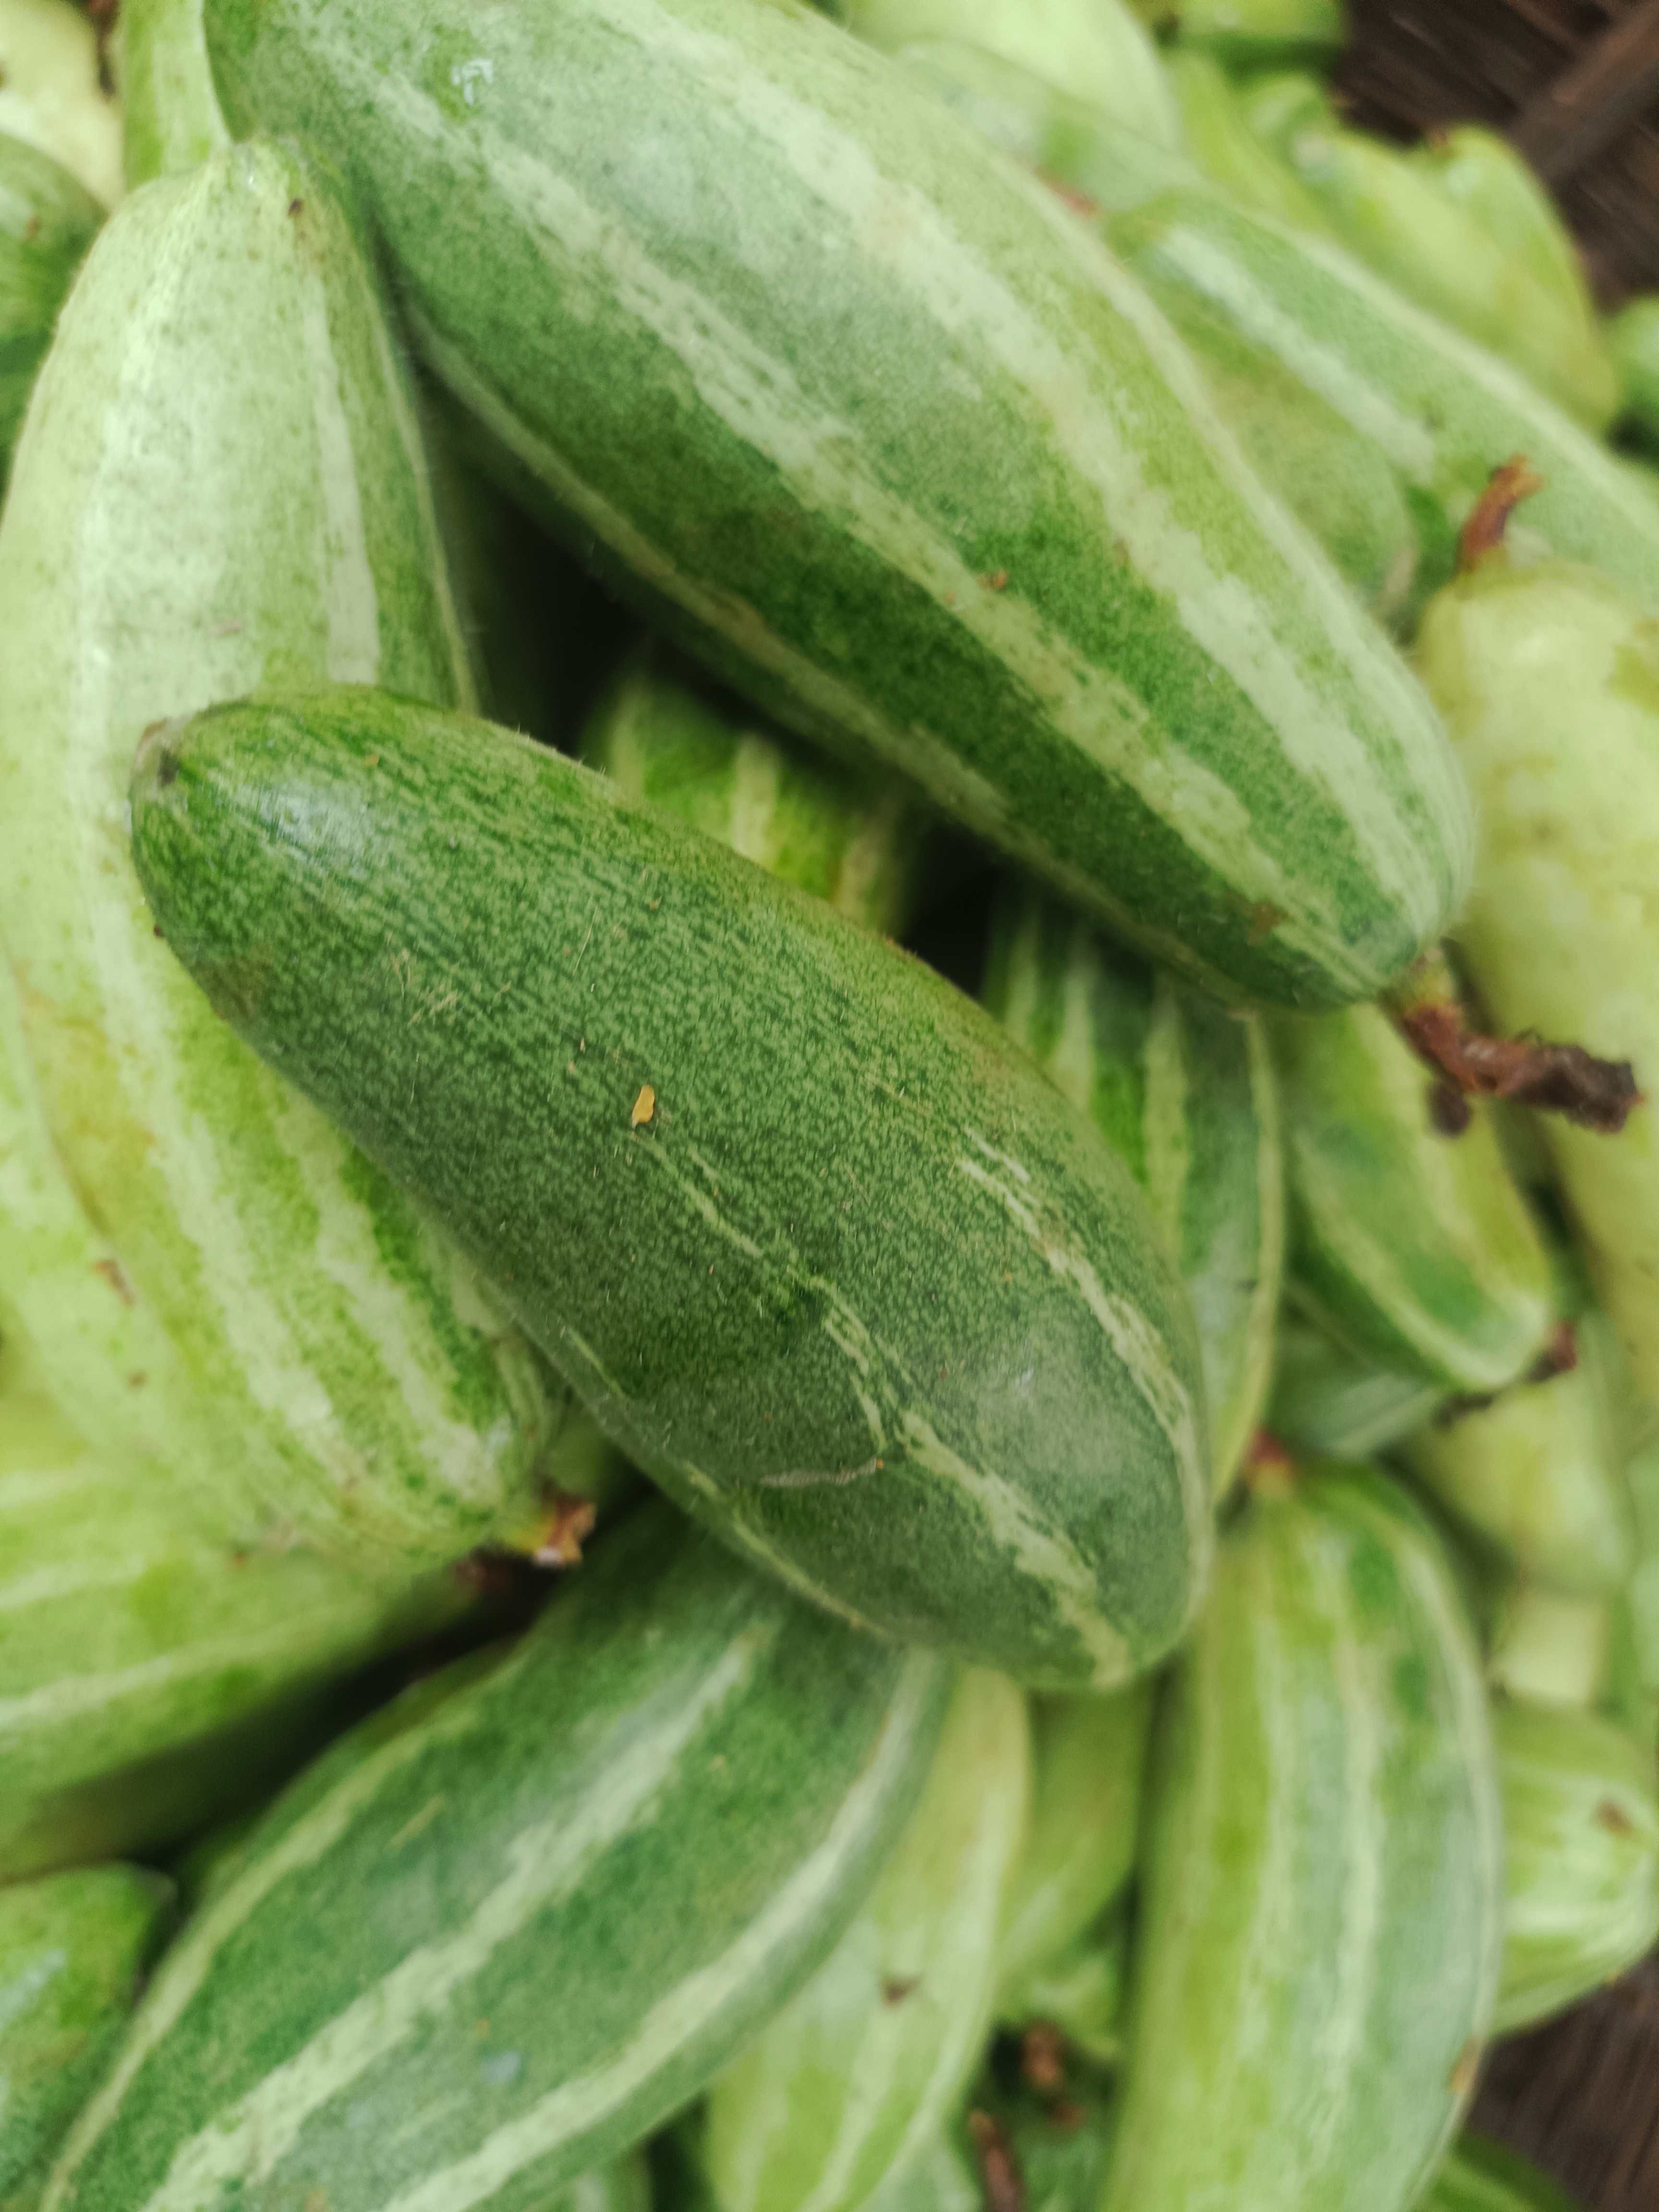
Label: Trichosanthes dioica